Indiana Jones and His Desktop Adventures

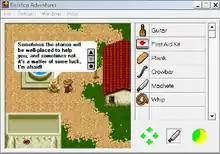
"Indiana Jones and His Desktop Adventures" gameplay. Note the top-down view along with the directional arrows and round health meter in the lower right.

The game is set in mid-1930s Middle America with a variety of characters, puzzles, and outcomes. The plot, size, and direction of each game are randomly generated at the start, with locations and items being different every time. However each storyline has a pre-scripted resolution, with 15 different types of scenario in total, each designed to last for around an hour.